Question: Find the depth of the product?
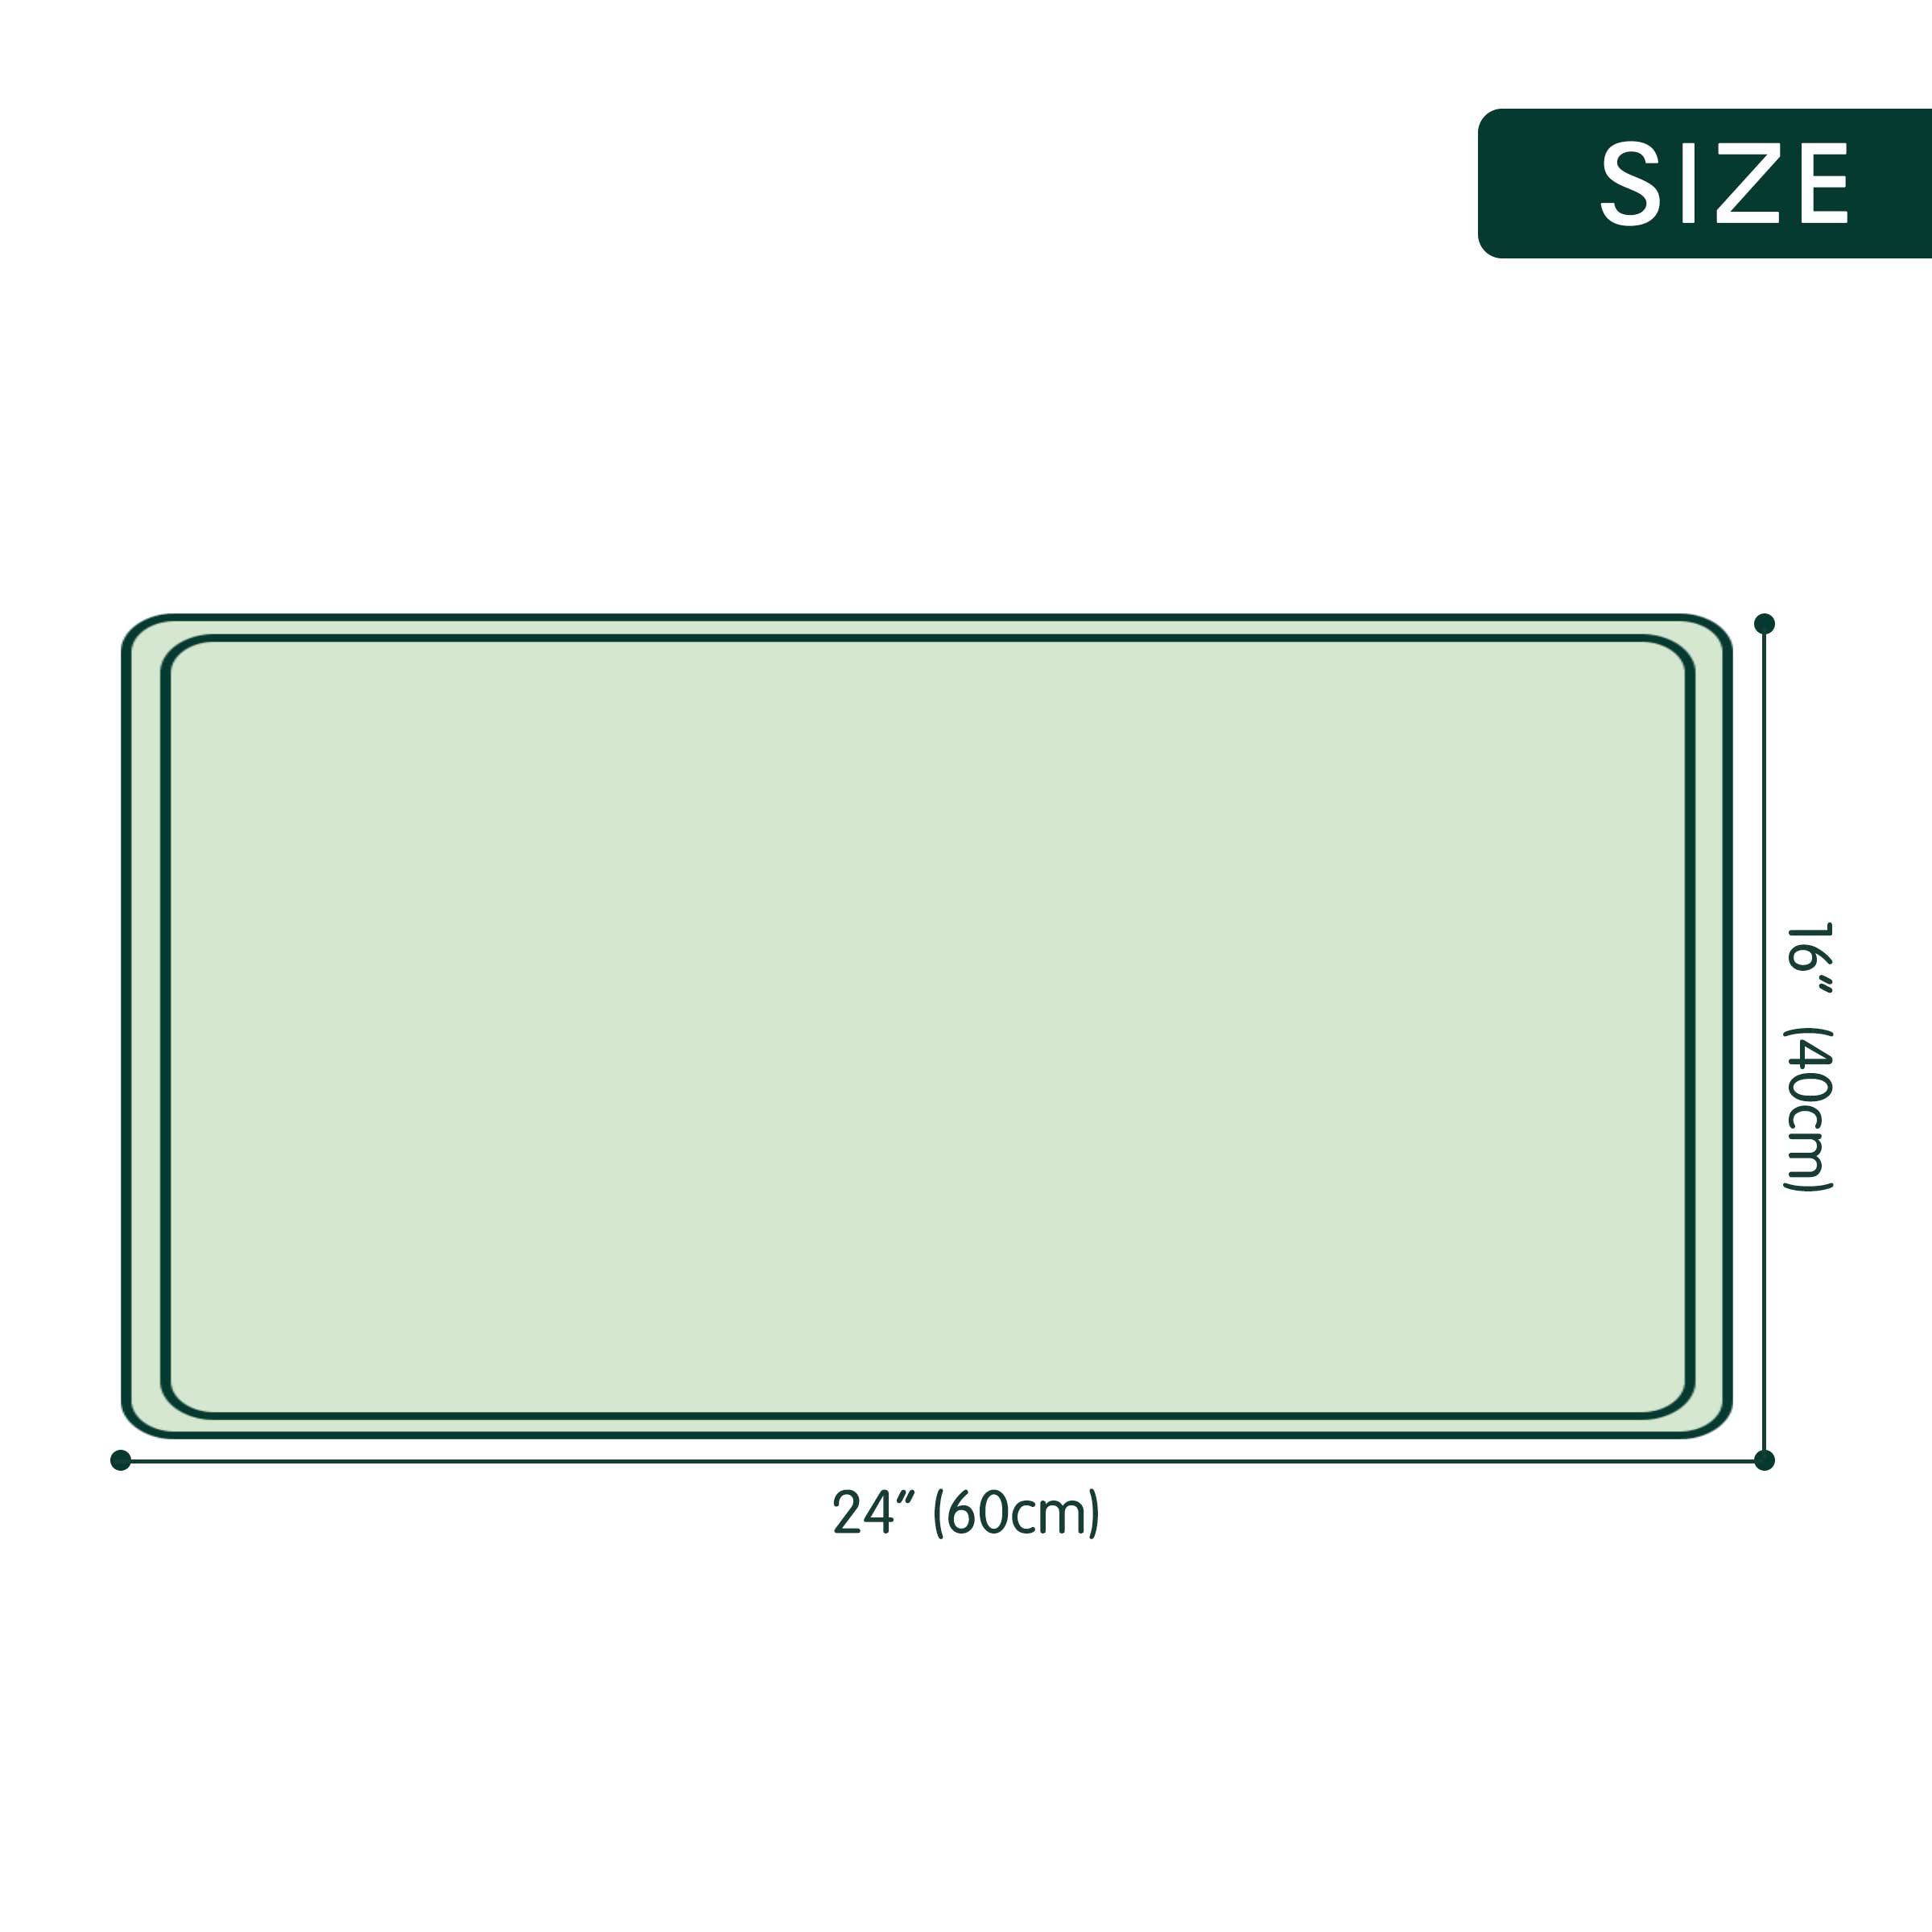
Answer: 24.0 inch